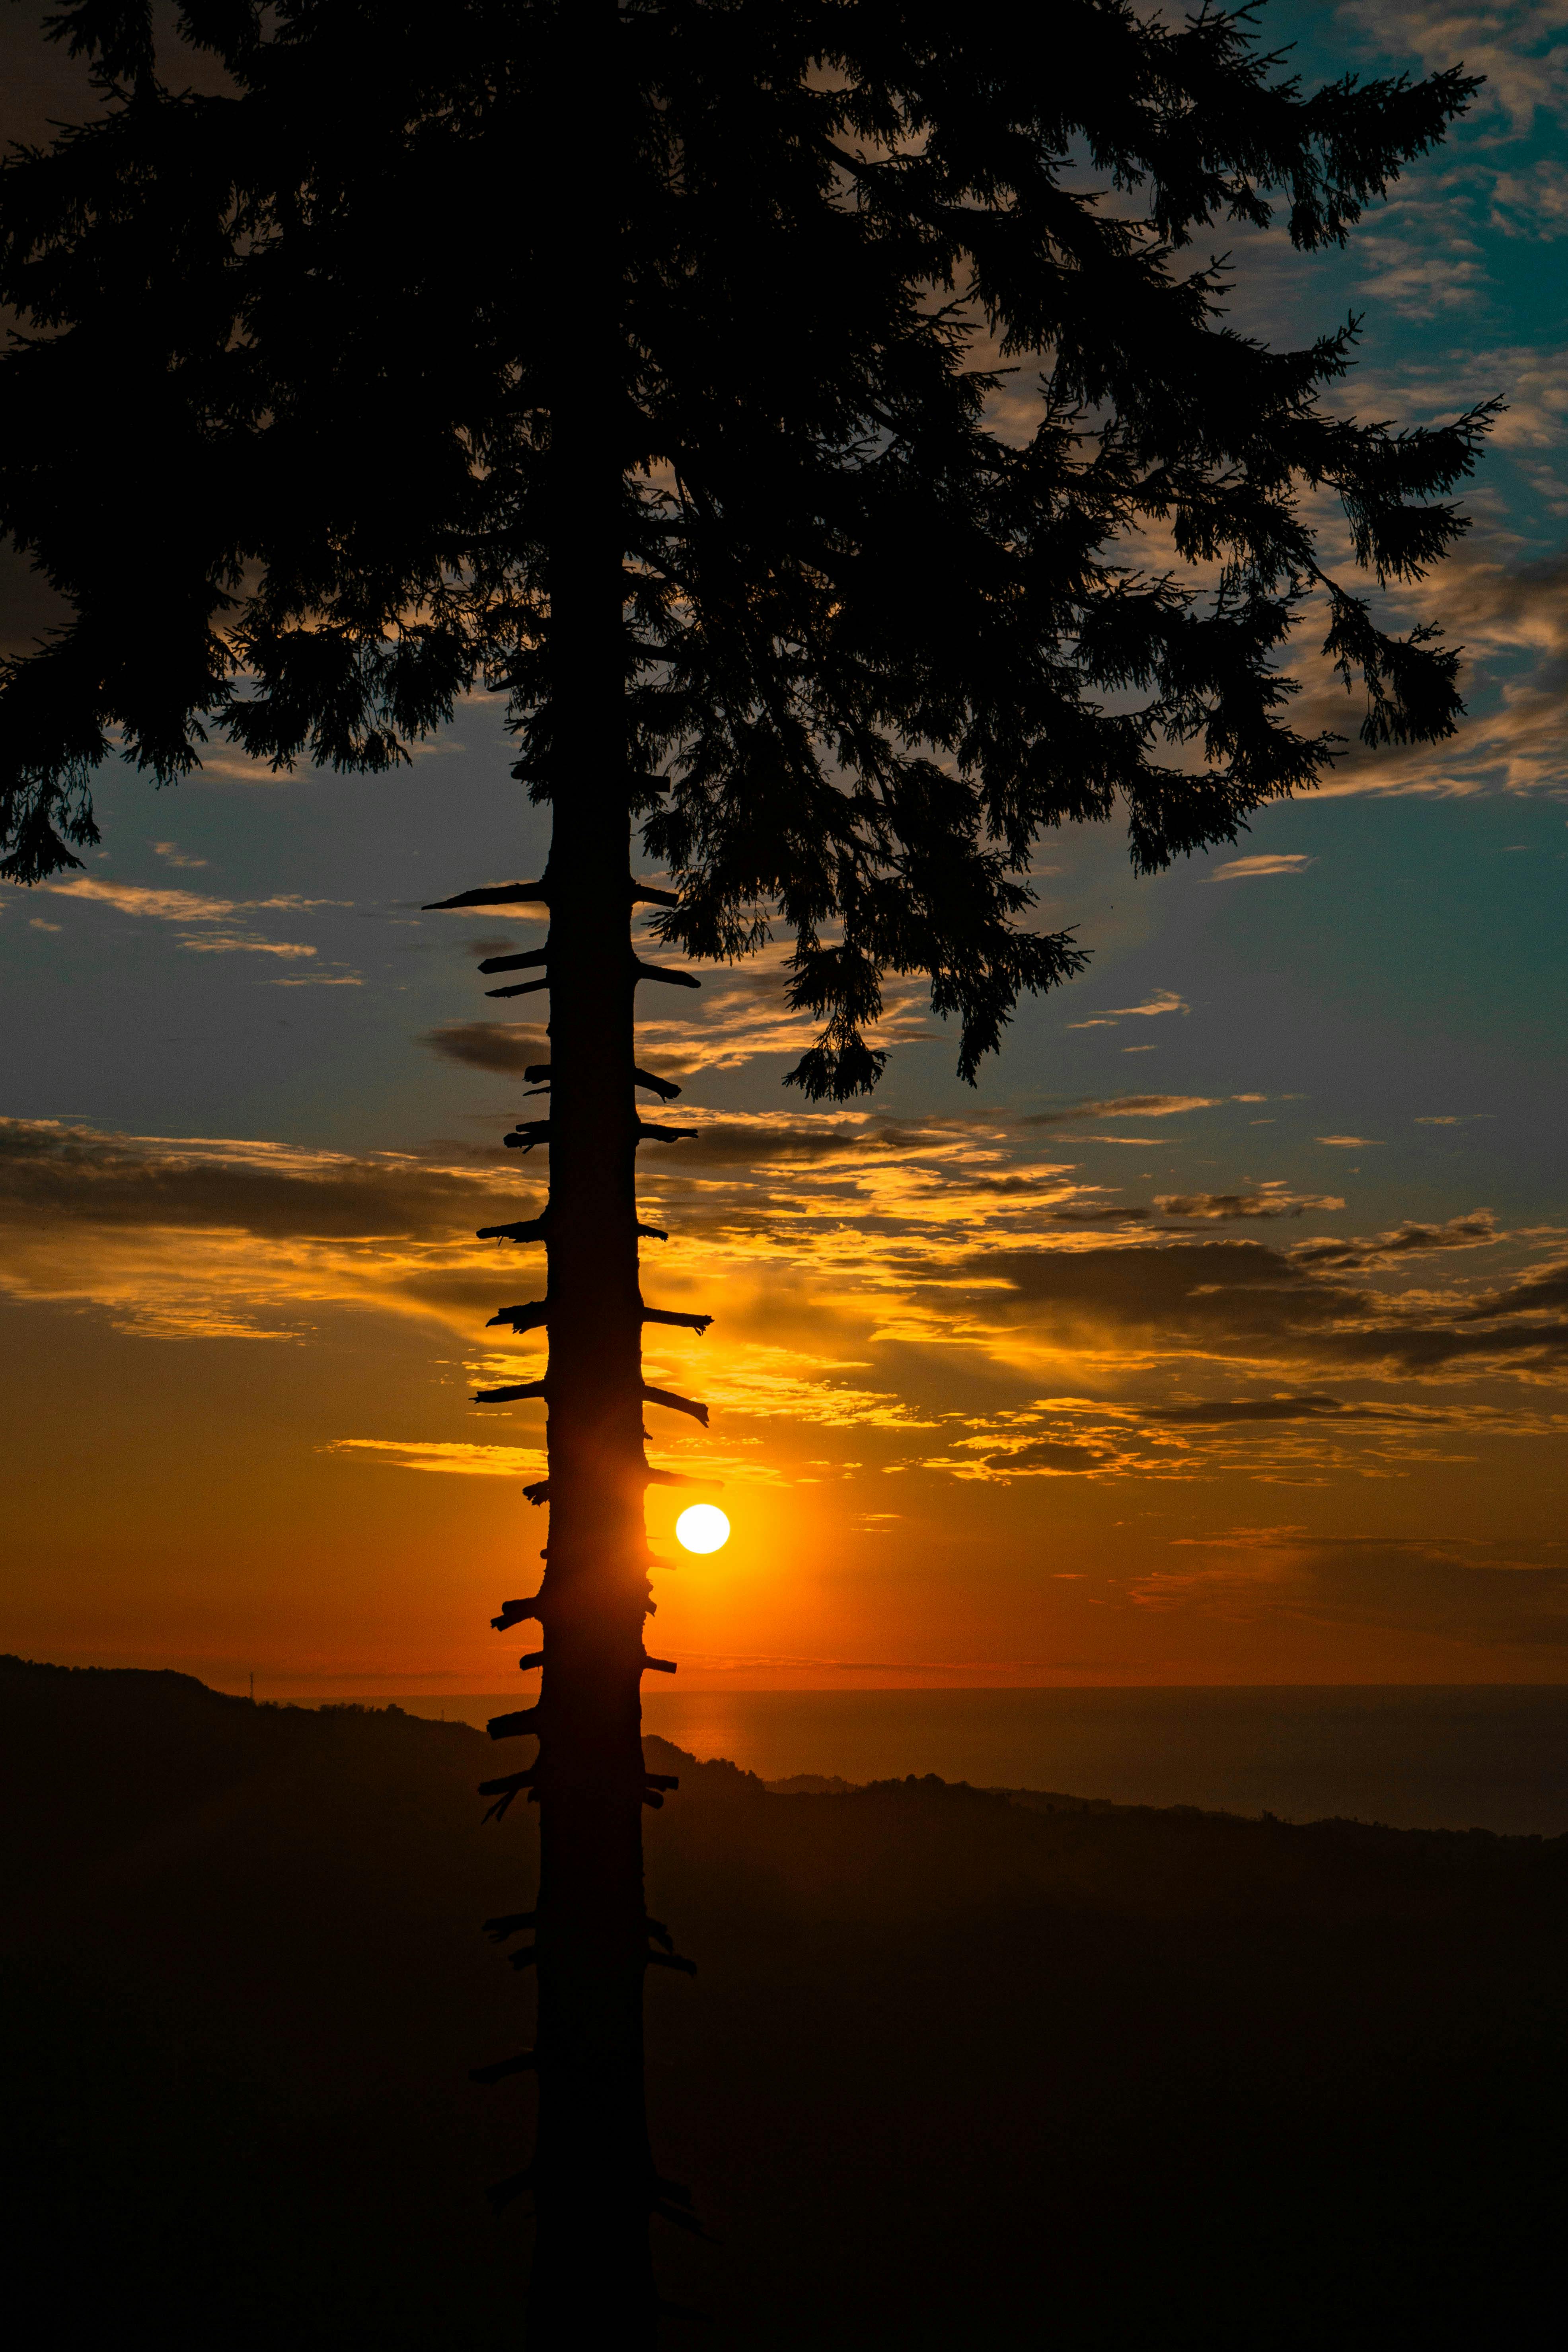
tree, sky, cloud, atmosphere, plant, ecoregion, afterglow, nature, natural landscape, branch, orange, red sky at morning, vegetation, dusk, sunlight, biome, sunrise, sunset, atmospheric phenomenon, woody plant, astronomical object, horizon, terrestrial plant, landscape, heat, Tints and shades, calm, sun, trunk, wood, dawn, evening, forest, darkness, conifer, cumulus, twig, overhead power line, tropical and subtropical coniferous forests, electricity, night, silhouette, backlighting, pine family, pine, Northern hardwood forest, flower, ocean, hill